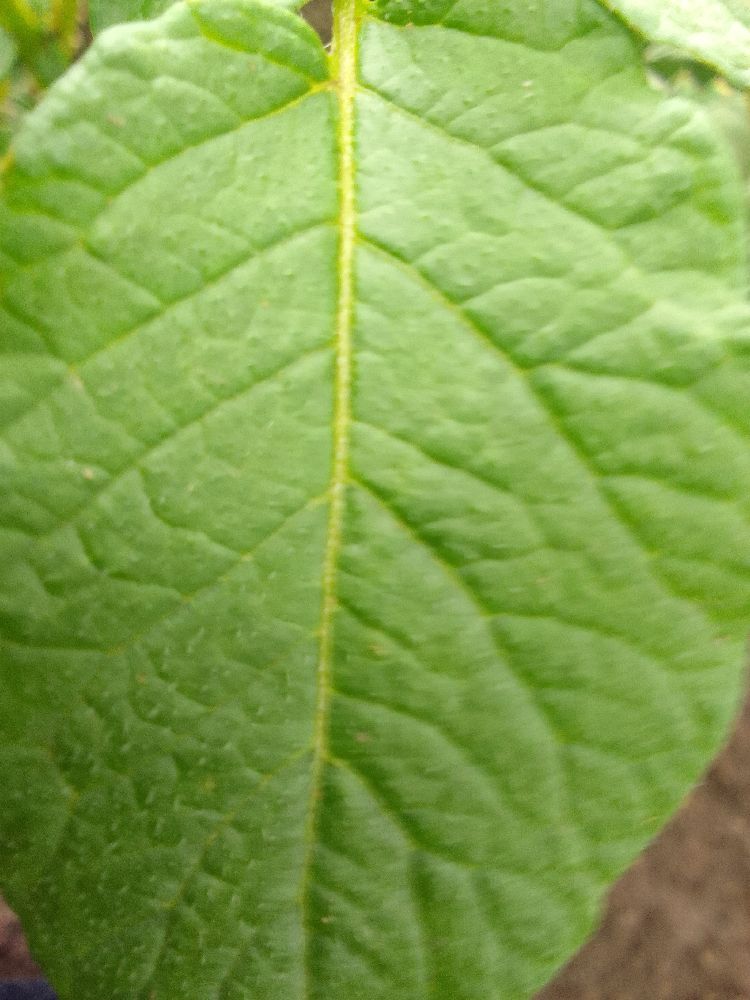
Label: Healthy